Severn Cullis-Suzuki

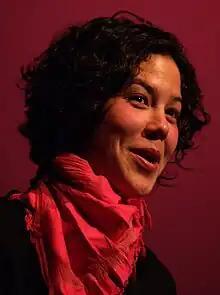
Cullis-Suzuki speaking at the University of Alberta in October 2006

Severn Cullis-Suzuki (born 30 November 1979) is a Canadian environmental activist and writer. She has spoken around the world about environmental issues, urging listeners to define their values, act with the future in mind and take individual responsibility. She is the daughter of Canadian environmentalist David Suzuki.